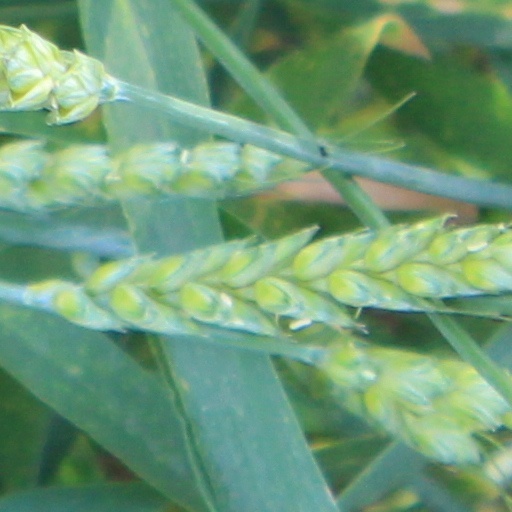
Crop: wheat